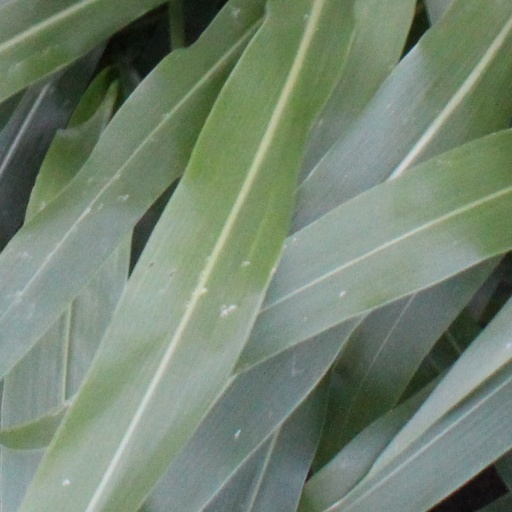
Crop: sorghum